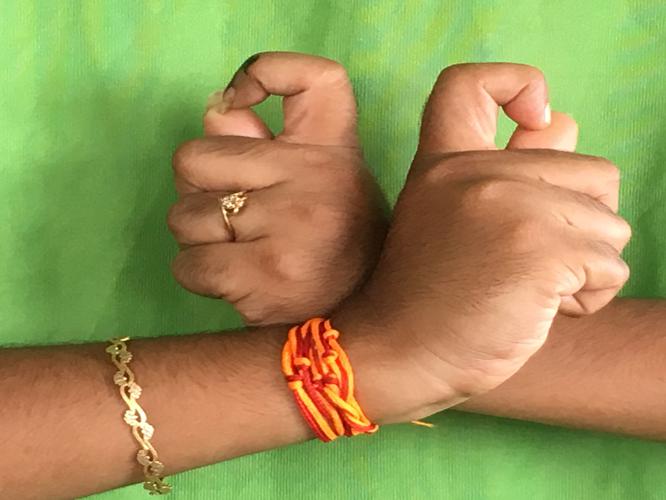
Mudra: Berunda
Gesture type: double_hand